Samvel Mkrtchyan

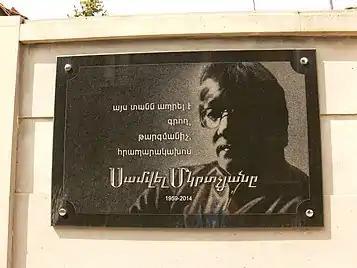
A remembrance plaque for Mkrtchyan.

Samvel Suren Mkrtchyan ("Armenian: Սամվել Մկրտչյան") (25 February 1959 – 7 December 2014) was an Armenian translator, editor and writer.